Philippe Duquesne

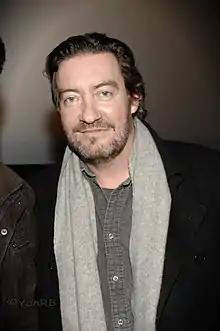
Philippe Duquesne in 2013

He is best known for playing in the cult TV series "Les Deschiens" (1993–2002). In 2004, after the end of the show on Canal+, Yolande Moreau, his partner on screen, hired him in her first film as a director : When the Sea Rises. The movie became a critical success and won the César Award for Best First Feature Film.